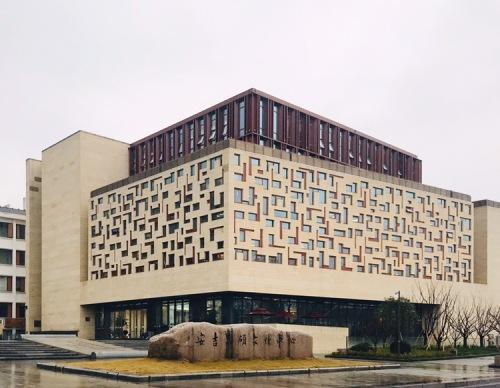
地标名称：安吉图书馆
所在城市：湖州市·安吉县